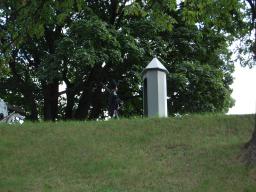
Label: Background_without_leaves